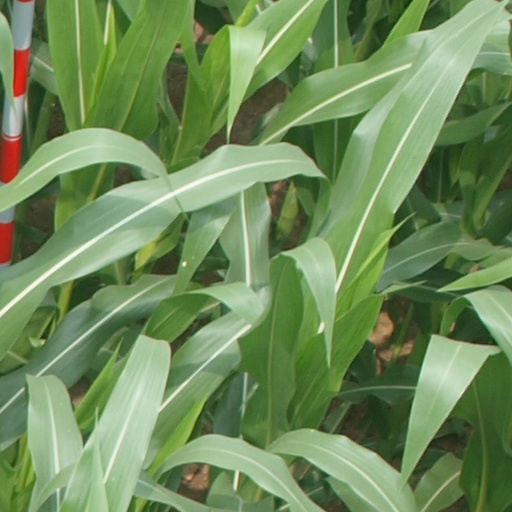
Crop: maize; corn